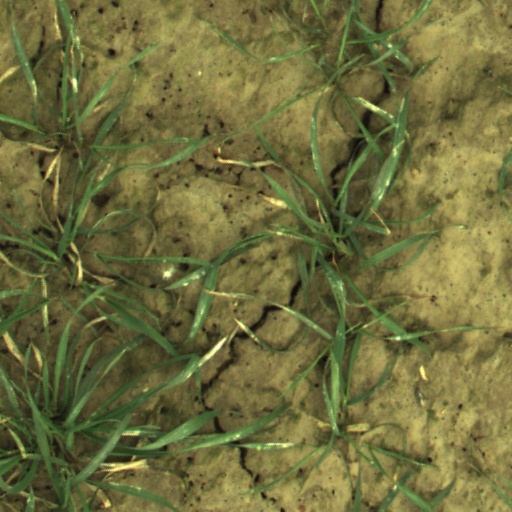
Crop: wheat